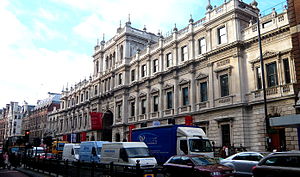
Royal Astronomical Society
Burlington Houses hovedbygnings facade set fra Piccadilly
Royal Astronomical Society er et lærd selskab i Storbritannien, grundlagt i 1820, der har til formål at fremme og tilskynde studiet af astronomiske og geofysiske videnskaber. Selskabet organiserer løbende videnskabelige konferencer i dets hovedkvarter og i resten af landet, vedligeholder et videnskabeligt bibliotek med relevans for astronomiske, geofysiske og dertil relaterede emner, uddeler priser og legater og repræsenterer Storbritannien nationalt og internationalt inden for fagenes forskningsområder. Det har hovedkontor i Burlington House, London ud til Piccadilly.